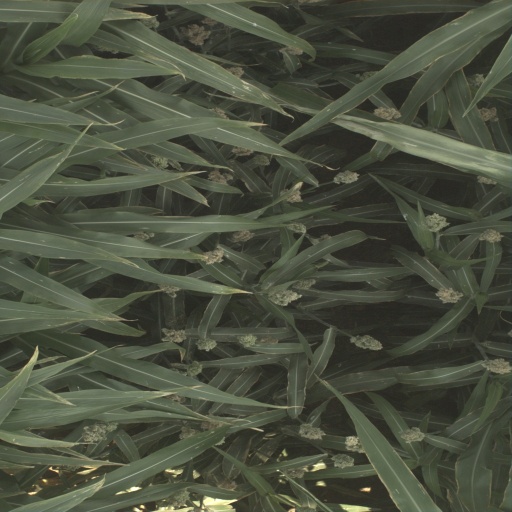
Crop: sorghum